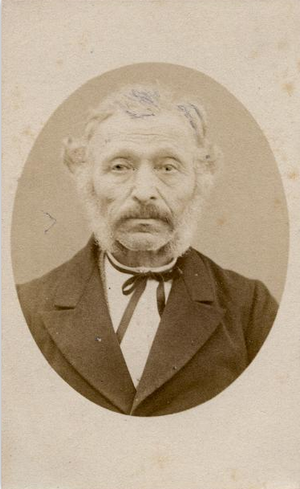
Israël David Kiek est un des pionniers de la photographie néerlandaise. Son nom de famille est devenu synonyme aux Pays-Bas de photo sans prétention et prise sans longues recherches : on dit familièrement un kiekje.